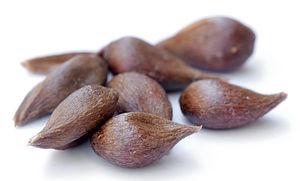
En botanique, un pépin désigne la ou les graines qui se trouvent au centre d'un type de fruit particulier, la baie.